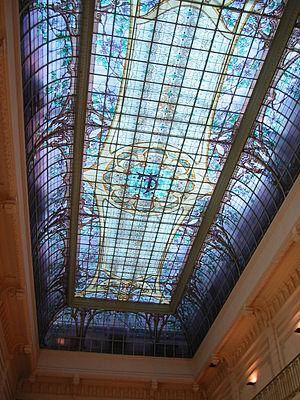
Verrière du Crédit Lyonnais, rue Saint-Georges à Nancy, France. Le crédit lyonnais de Nancy conserve la plus vaste verrière de vitraux de style École de Nancy. maître-verrier
Jacques Gruber, né le 25 janvier 1870 à Sundhouse et mort le 15 décembre 1936 à Paris, est un maître verrier et ébéniste français.
L'immeuble du Crédit lyonnais de Nancy est un immeuble situé dans la ville de Nancy, en Meurthe-et-Moselle.
Cet article recense les monuments historiques de Nancy, en France.